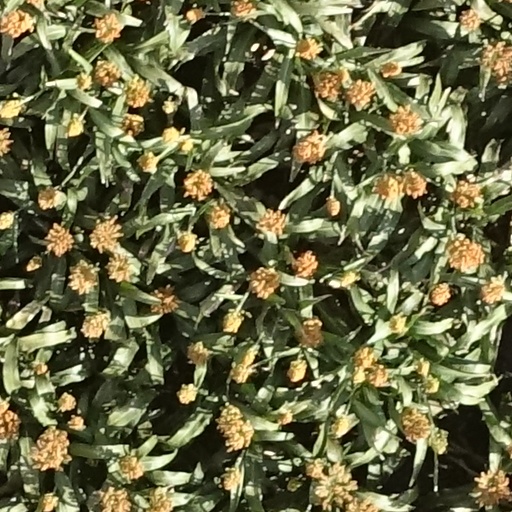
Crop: sorghum